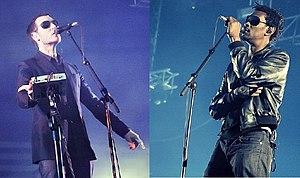
Massive Attack est un groupe musical britannique, originaire de Bristol, précurseur de la musique trip hop. Il se compose, à l'origine, de Robert Del Naja, Grant Marshall et Andrew Vowles. Le style du groupe est en constante évolution : au début proche du hip-hop, du groove, voire de la soul, il aborde par la suite la musique électronique, et un son plus électrique à la fin des années 1990. Chaque album est enrichi par de très nombreuses collaborations et la participation systématique de Horace Andy.